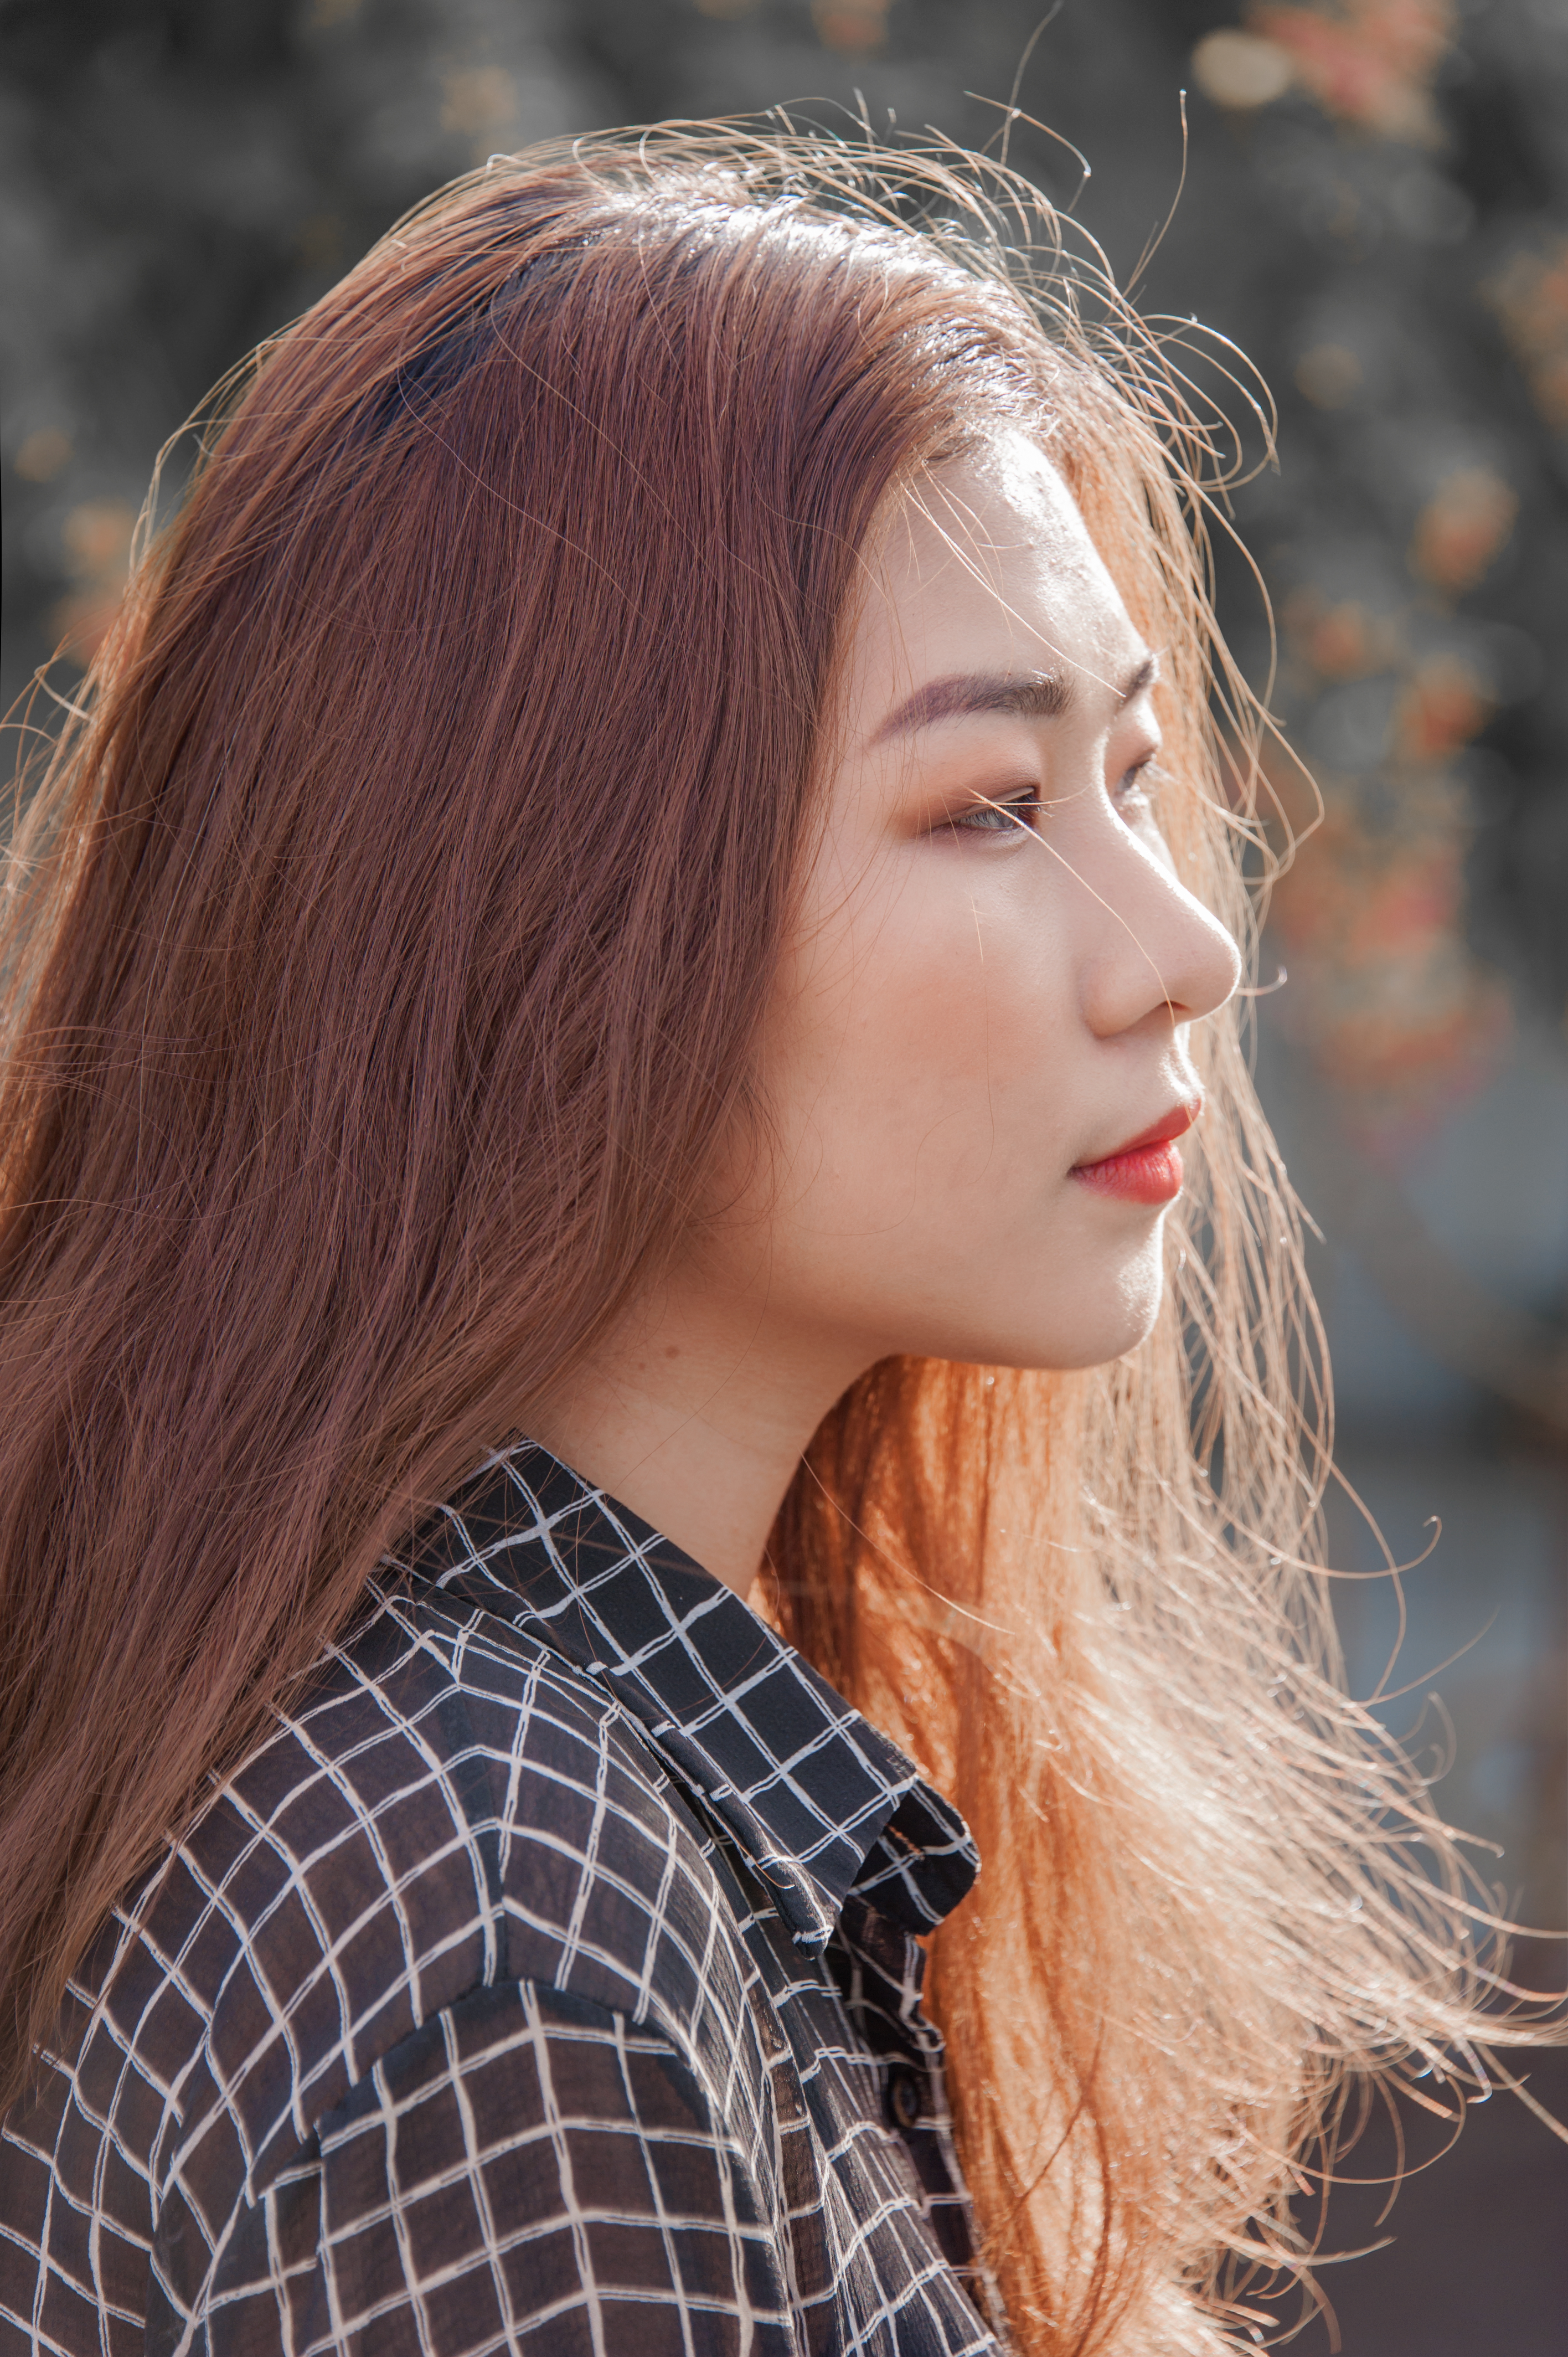
love, cute, portrait, beautiful, happy, girl, hair, beauty, human hair color, hairstyle, lady, blond, long hair, lip, hair coloring, brown hair, forehead, model, layered hair, bangs, red hair, hair care, surfer hair, portrait photography, supermodel, photo shoot, ear